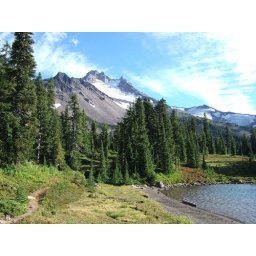
Our trail ends along a sandy beach with clear water five miles in